Battle of Fredericia

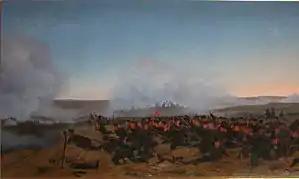
Battle of Fredericia, unknown artist

De Meza followed the retreating Schleswig-Holsteins with the Danish advance guard towards Egum and Stallerup, and blocked the withdrawal of the 1st Brigade, capturing 750 prisoners as a result. The left wing of the Schleswig-Holsteinian army was heavily battered, and the area between the town and Rands Fjord was now free from Schleswig-Holsteinian troops. Meanwhile, the Schleppegrells Brigade, supported by 2 companies from the 6th Reserve Battalion, captured the first and second redoubts. In an effort to cover the retreat, the Schleswig-Holsteinian right wing attempted to fight the Danish troops at Stoutrup with two battalions, but they were forced to withdraw from the settlement by the Danish 3rd Jaegerkorps of the 3rd Battalion. To the east of Stoutrup, the Schleswig-Holsteinian artillery park was located, with 100 wagons, a couple of guns and thousands of cannonballs and grenades captured. By 09:00, the main fighting had ended.